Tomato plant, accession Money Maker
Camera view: horizontal (90 deg, fisheye); turntable rotation: 60 degrees
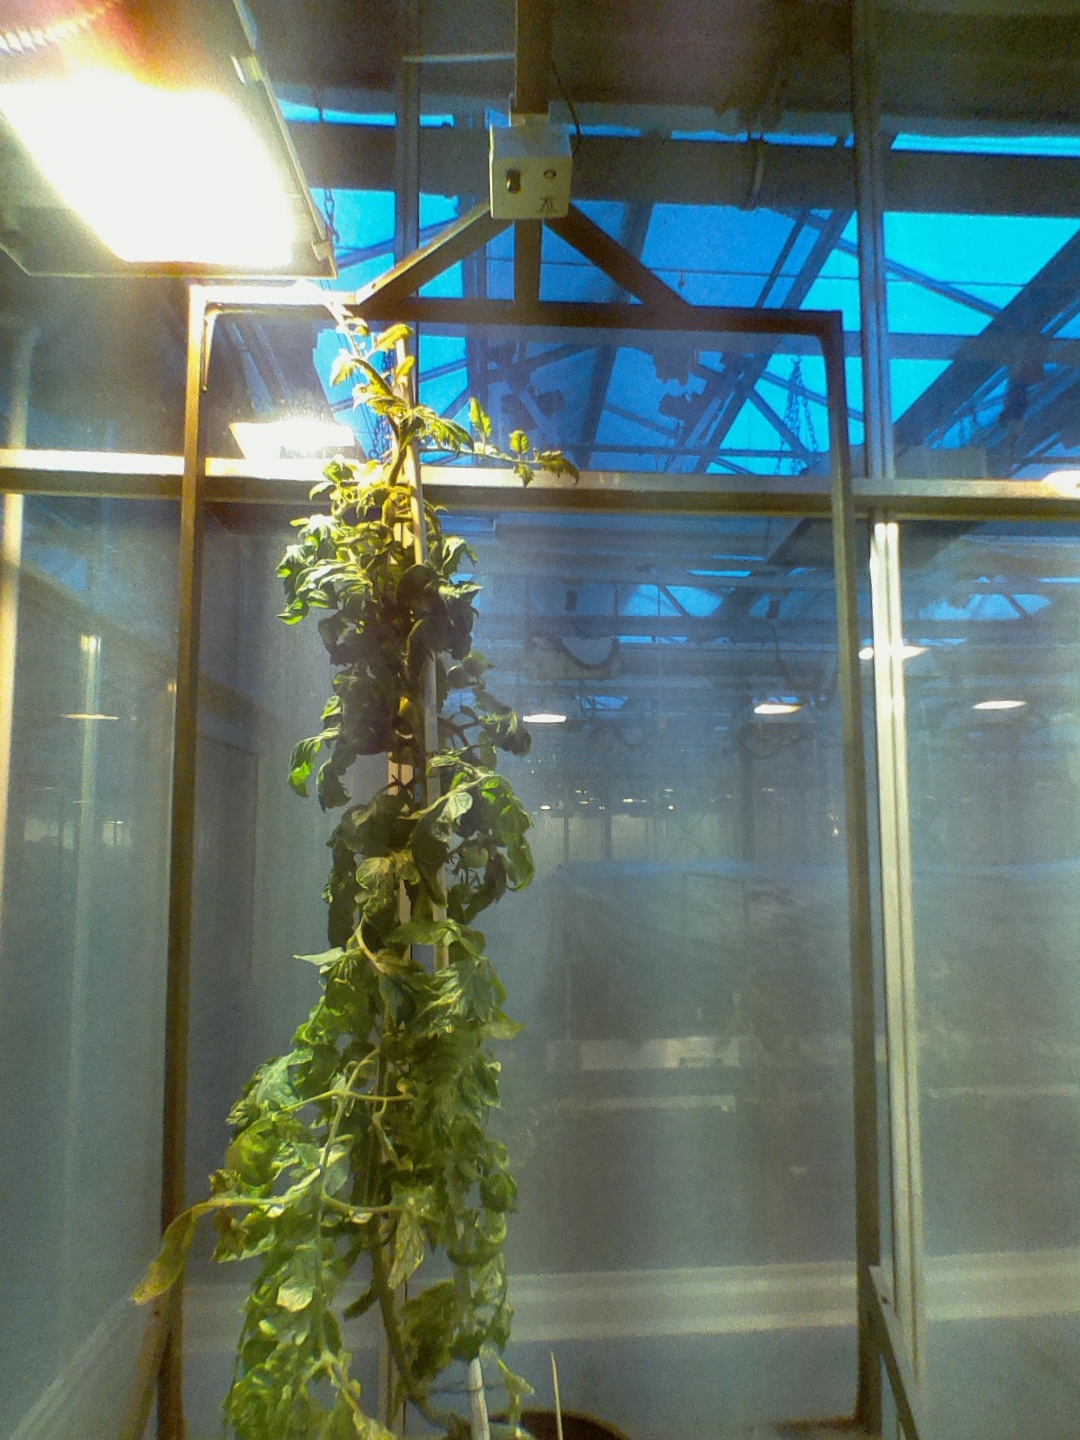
BBCH growth stage 78: 80% -90% of final fruit size